Margit Rosengren

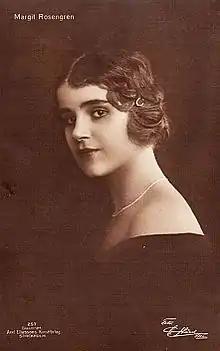
Margit Rosengren (c. 1925)

Margit Ingeborg Rosengren (1901–1952) was a leading Swedish operetta singer in the first half of the 20th century. After studying voice and drama, she was invited by the theatre magnate Albert Ranft to perform at Stockholm's Oscarsteatern. She made her début there in 1920 as the page Pueblo in the operetta "Don César de Bazan". She subsequently performed in the Vasa and Odeon theatres and as a guest at the Royal Swedish Opera until her retirement in 1941. She also took part in revues and had a few film roles.